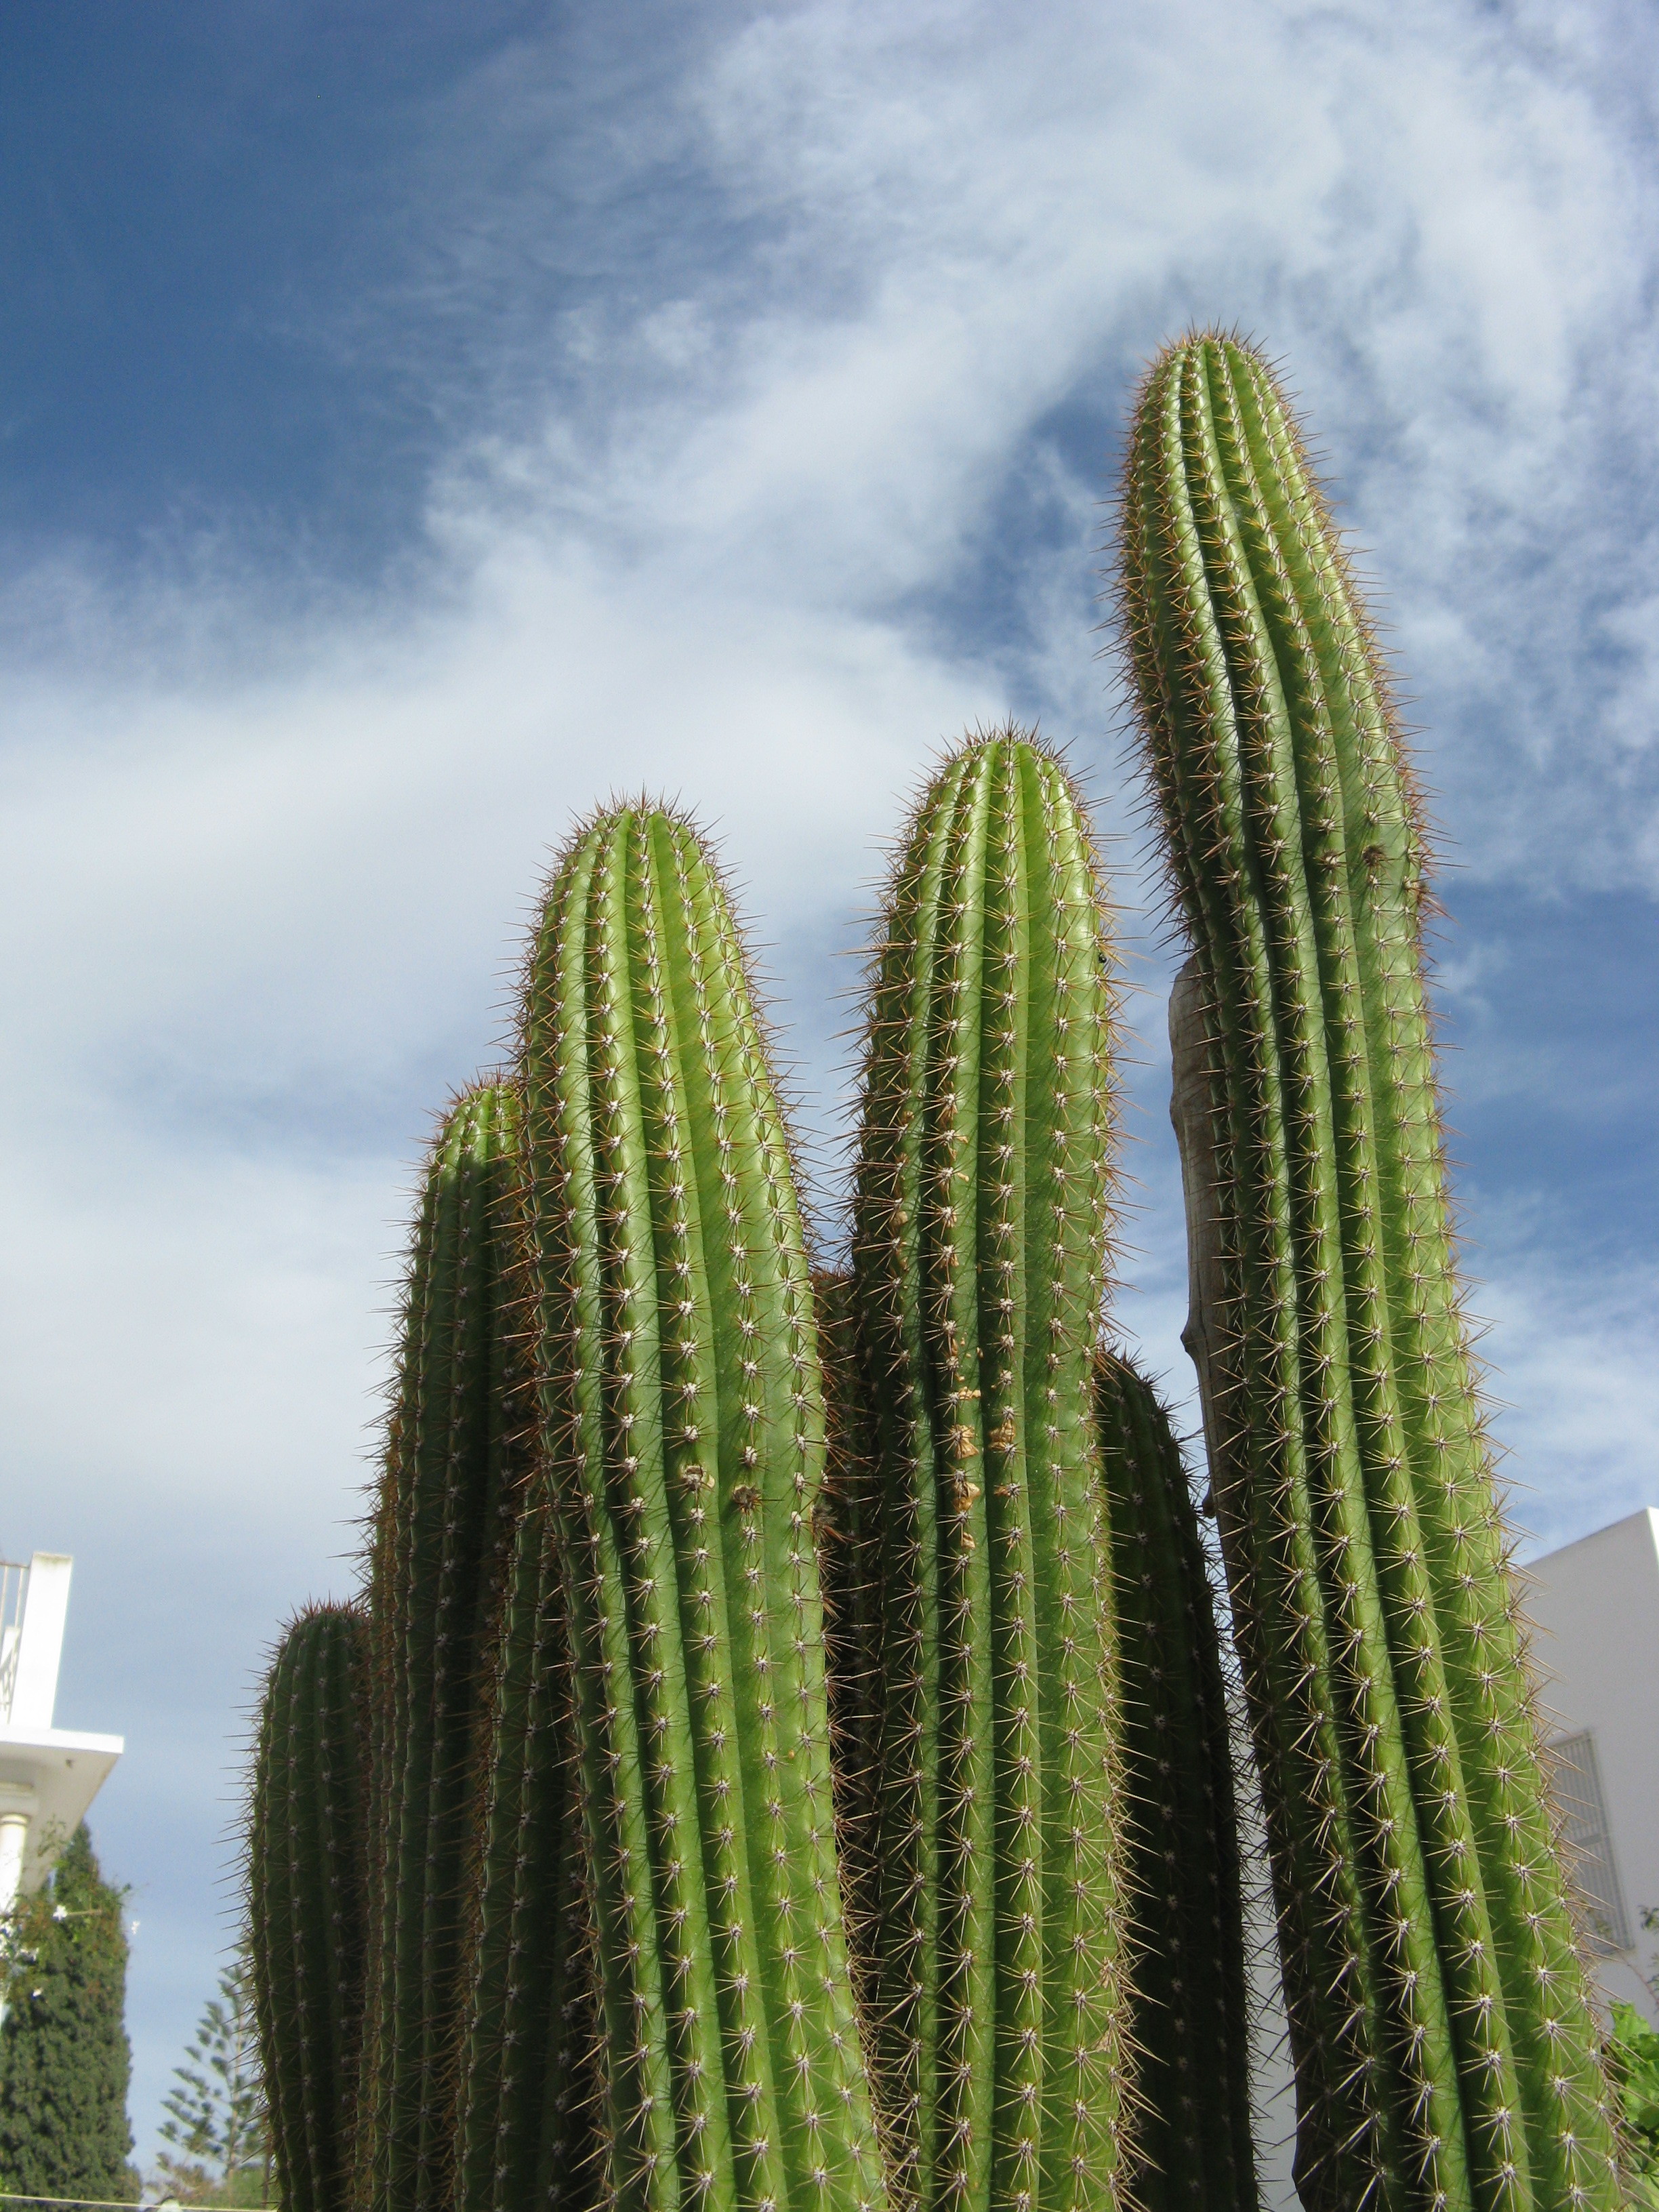
flower, flowering plant, plant, petal, wildflower, common sage, Marsh pea, perennial plant, cactus, saguaro, san pedro cactus, terrestrial plant, botany, acanthocereus tetragonus, sky, hedgehog cactus, caryophyllales